Lycée Hoche

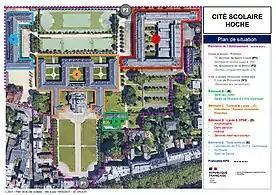
Map of the Lycée Hoche

The school consists of four buildings. The S building houses science classrooms and a large multi-sports gymnasium. In the C building are situated the literature, language, and mathematic classrooms. The C building was the former Queen's nunnery classified as a historical monument since 1926. The D building is where preparatory classes, history, and geography are located. Finally, the arts and music rooms are established in the B building.